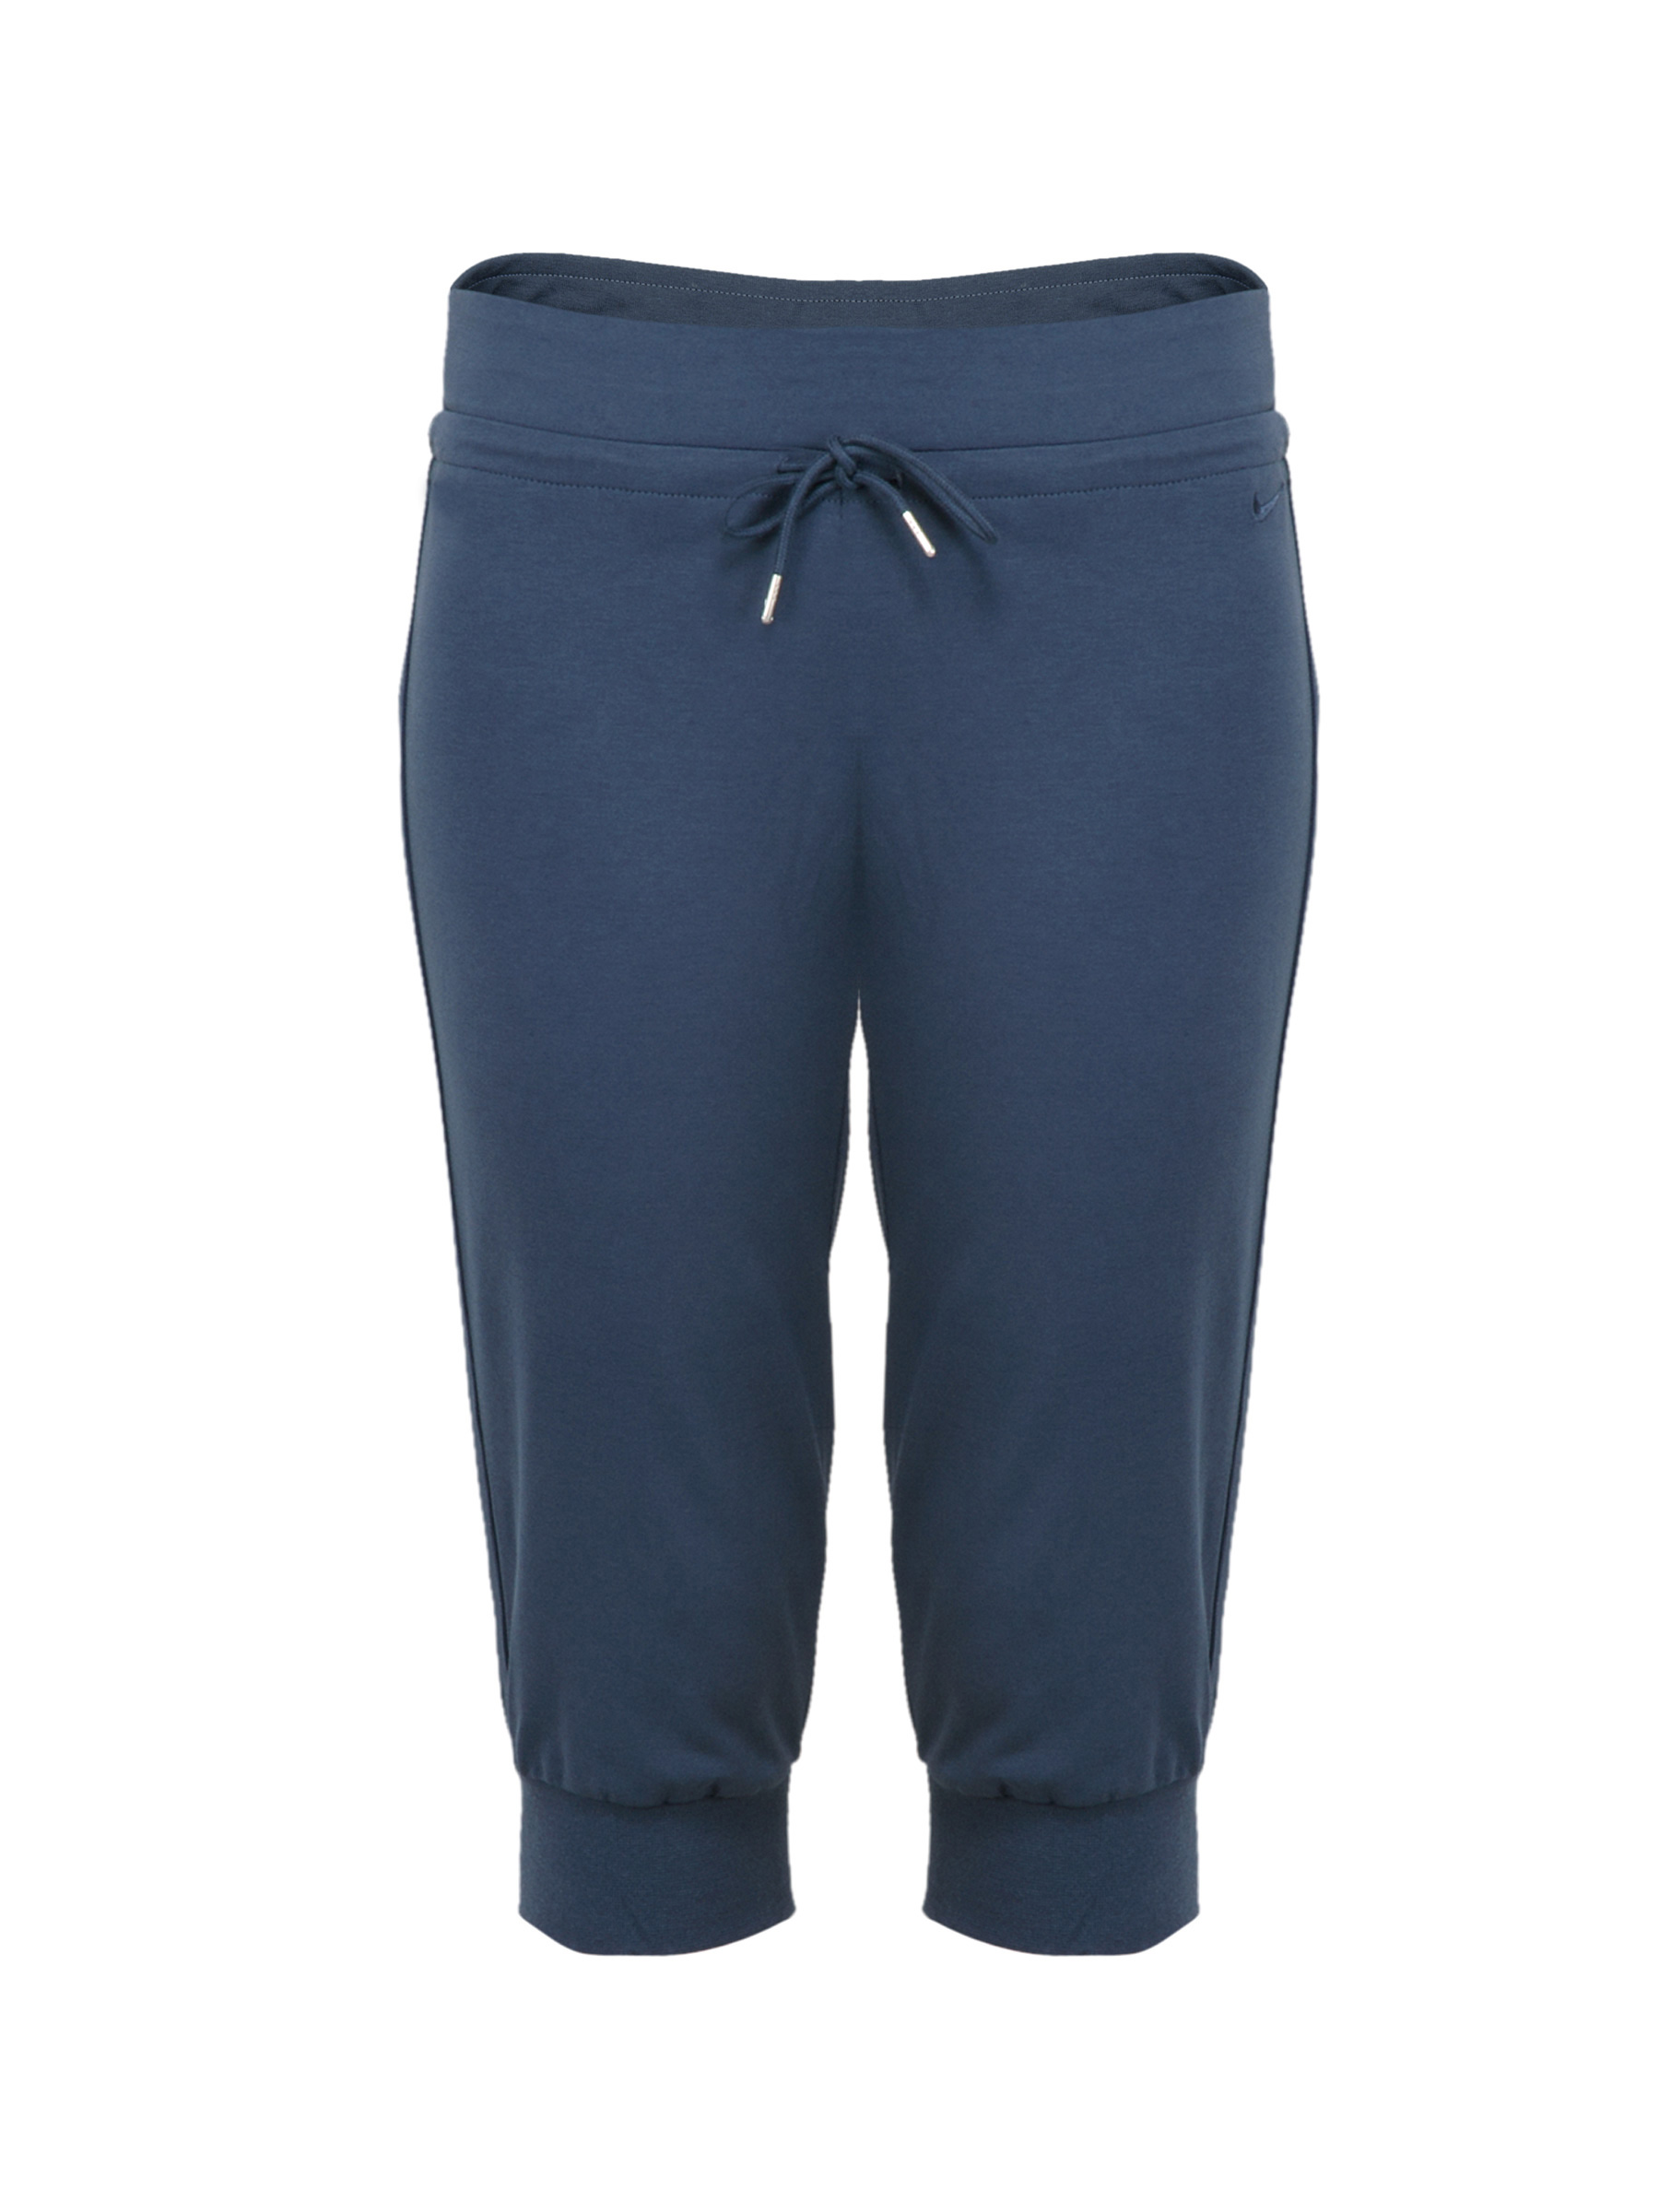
Nike Women Casual Grey Capri
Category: Apparel / Bottomwear / Capris
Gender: Women
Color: Grey
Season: Fall 2011
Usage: Casual